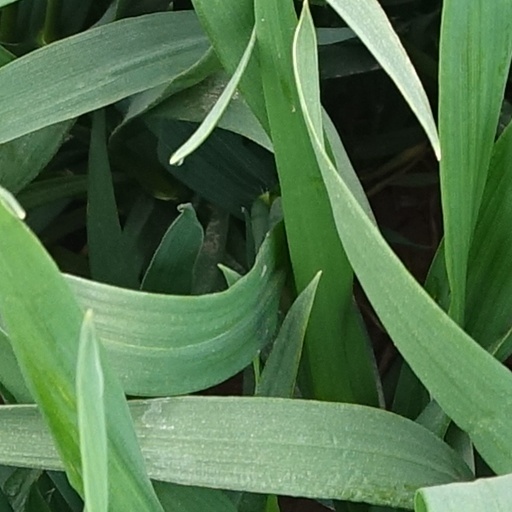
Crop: wheat